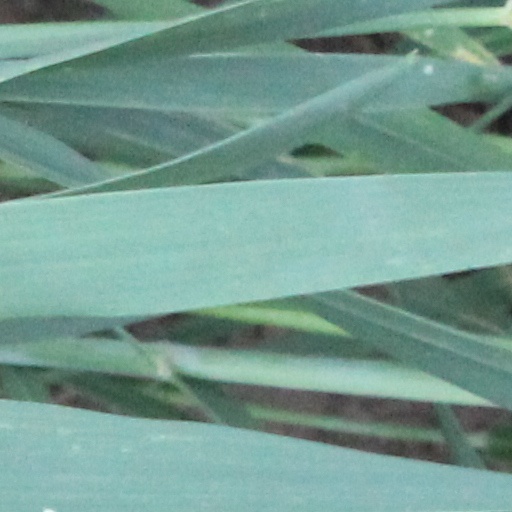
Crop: wheat